History of Slovenia

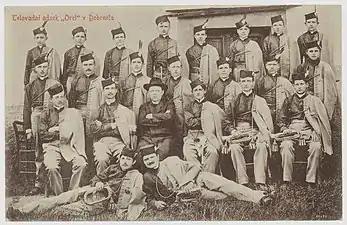
Members of the Catholic Orel association in Lower Carniola before World War One

In August 1813, Austria declared war on France. Austrian troops led by General Franz Tomassich invaded the Illyrian Provinces. After this short French interim all Slovene Lands were, once again, included in the Austrian Empire. Slowly, a distinct Slovene national consciousness developed, and the quest for a political unification of all Slovenes became widespread. In the 1820s and 1840s, the interest in Slovene language and folklore grew enormously, with numerous philologists collecting folk songs and advancing the first steps towards a standardization of the language. A small number of Slovene activist, mostly from Styria and Carinthia, embraced the Illyrian movement that started in neighboring Croatia and aimed at uniting all South Slavic peoples. Pan-Slavic and Austro-Slavic ideas also gained importance. However, the intellectual circle around the philologist Matija Čop and the Romantic poet France Prešeren was influential in affirming the idea of Slovene linguistic and cultural individuality, refusing the idea of merging the Slovenes into a wider Slavic nation.